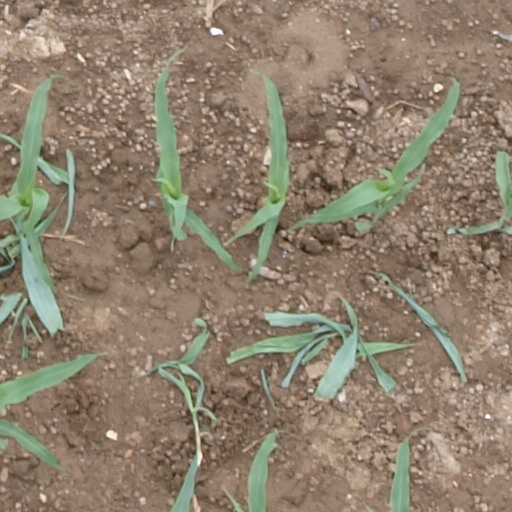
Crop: maize; corn